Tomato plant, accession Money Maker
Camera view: tilt-top (135 deg); turntable rotation: 0 degrees
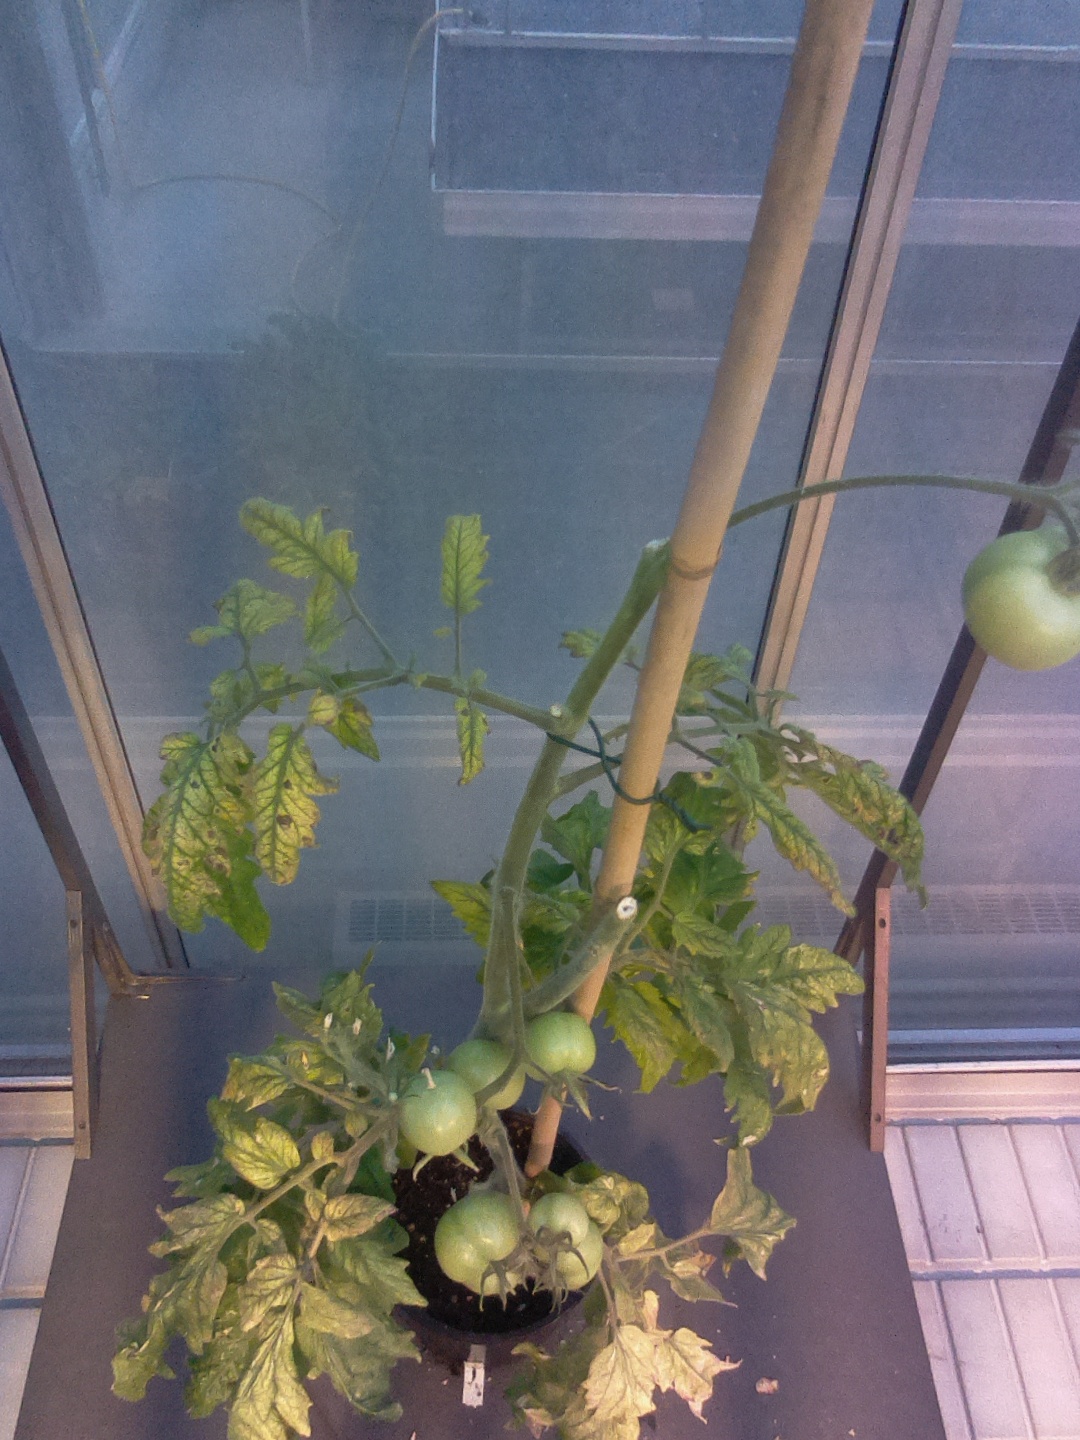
BBCH growth stage 79: 90% -100% of final fruit size